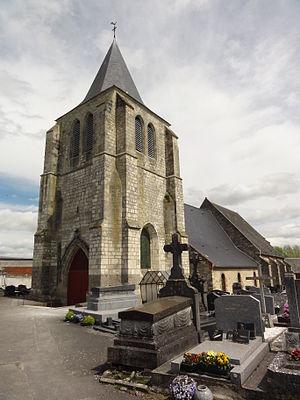
Pouilly-sur-Serre est une commune française située dans le département de l'Aisne, en région Hauts-de-France.
L'église Saint-Médard de Pouilly-sur-Serre est une église située à Pouilly-sur-Serre, en France.